Michael Phelps

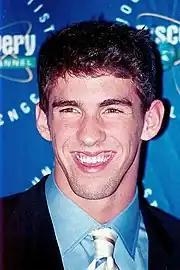
Phelps in 2002

At Nationals, the selection meet for the 2002 Pan Pacific Swimming Championships, in Fort Lauderdale, Florida, Phelps set an American record in the 200-meter individual medley and was just off the world record in the 200-meter butterfly. In the 400-meter individual medley, Phelps bettered the world record held by Tom Dolan with a time of 4:11.09, just ahead of Erik Vendt, who finished second with a time of 4:11.27, also below the old world record. In the 200-meter freestyle, Phelps was barely beaten by Klete Keller and in the 100-meter butterfly, Phelps beat Ian Crocker.